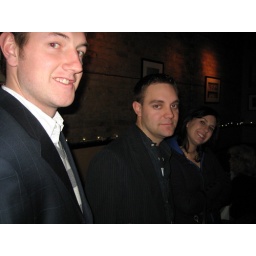
Had to wait for our table to be ready while standing in the middle of a small, crowded restaurant.